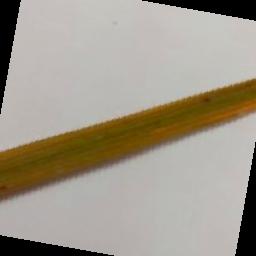
Label: Rice___Brown_Spot